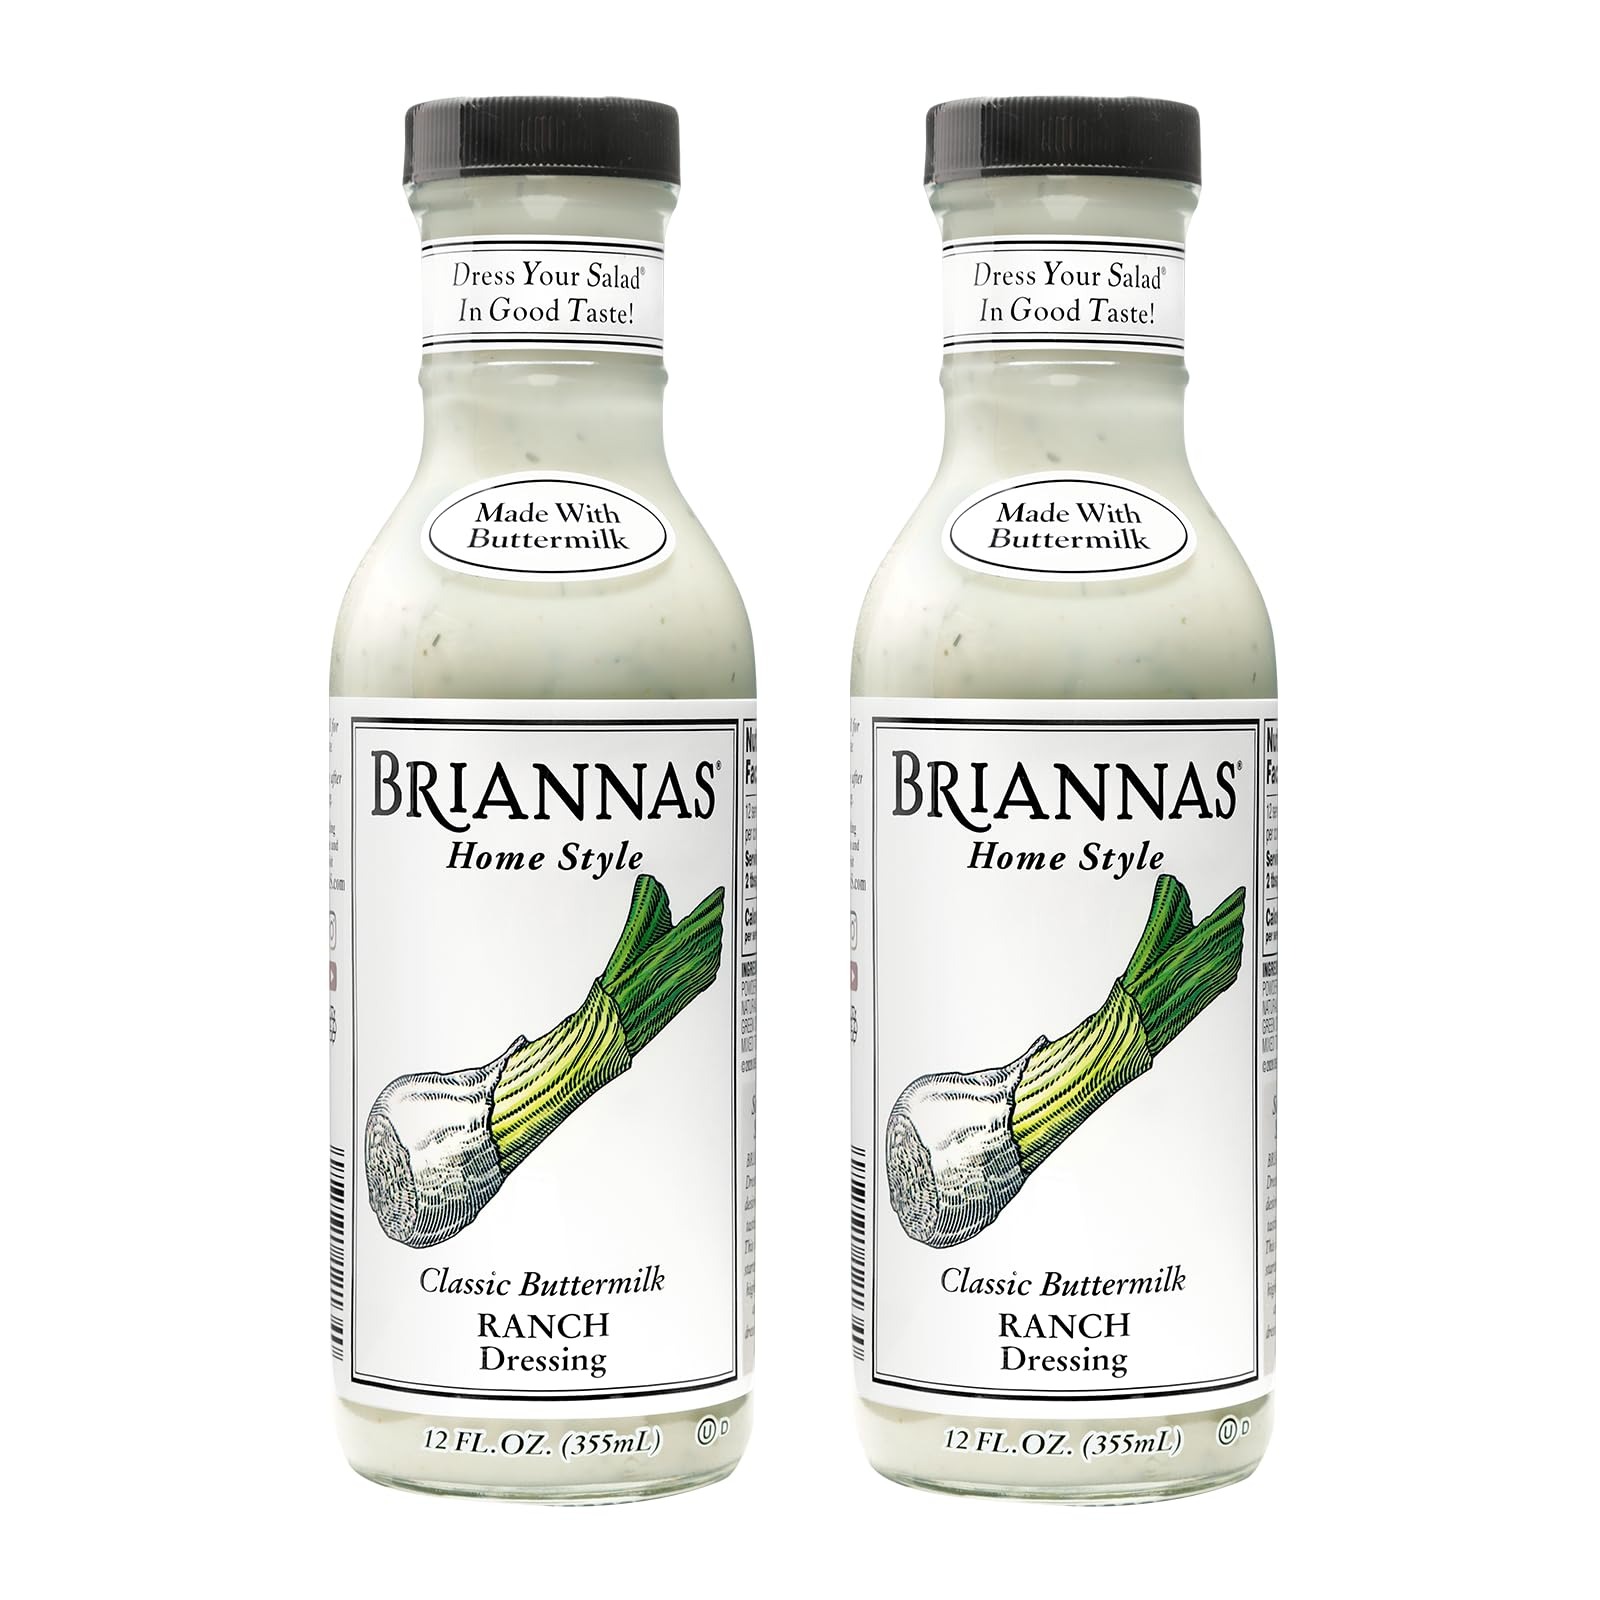
Item Name: BRIANNAS - Home Style Classic Buttermilk Ranch Dressing – Fine Salad Dressing made with Premium Ingredients - Gluten Free, Kosher, & Low Sugar Dressing - 12 oz. Bottles - 2 Pack
Bullet Point 1: CLASSIC BUTTERMILK RANCH: Rich and creamy and brimming with buttermilk goodness, BRIANNAS Classic Buttermilk Ranch Dressing is made in small batches with only the freshest premium ingredients
Bullet Point 2: UNMATCHED PAIRINGS: From Deviled Eggs and Cobb Salads to Taco Soup and Turkey Burgers, BRIANNAS Classic Buttermilk Ranch goes great with just about anything so make everything you whip up even more delicious
Bullet Point 3: HOME STYLE FAMILY: All of BRIANNAS Home Style Dressings were born in a family kitchen and continue to represent the best of home style foods - premium ingredients, small batch care and unforgettable flavor
Bullet Point 4: MIND-BLOWING FLAVOR: BRIANNAS offers 25 delectable dressings, five mouthwatering marinades, and crunchy seasoned croutons in three delicious flavors - explore all our flavors today!
Bullet Point 5: DESIRE FOR PERFECTION: Founded in 1982 in TX, BRIANNAS Fine Salad Dressings emerged from a desire to create a superior product with family pride and consistent high quality ingredients
Product Description: When it came to this dressing, we bet the ranch. Because we believe our new Classic Buttermilk Ranch is the best of the ranch bunch—and then some. Rich and creamy and brimming with buttermilk goodness, we make it in small batches with only the freshest premium ingredients. The result is a ranch dressing like no other, and the only ranch worthy to wear the BRIANNAS brand.
Value: 24.0
Unit: Fl Oz

Price: 4.56